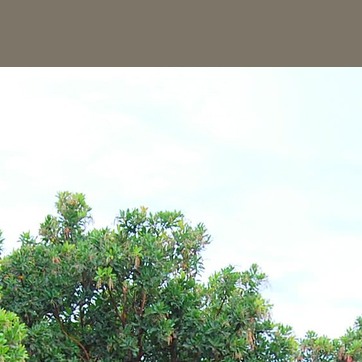
Material: sky